Gabriel Ferretti

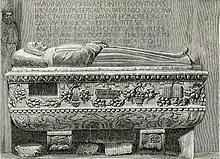
Former tomb in the Ancona Cathedral.

The reputation for Ferretti's holiness went further than Ancona to all those places he had visited during his lifetime. Pope Callixtus III – in 1456 just after the friar's death – ordered Giacomo della Marca to collect evidence that would attest to Ferretti's saintliness. Pope Benedict XIV later beatified Ferretti on 19 September 1753 in a decree that confirmed the friar's local "cultus" (or longstanding and popular veneration). That pope himself knew of Ferretti and his saintliness while he served as Bishop of Ancona prior to his pontifical election.